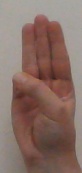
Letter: thaa